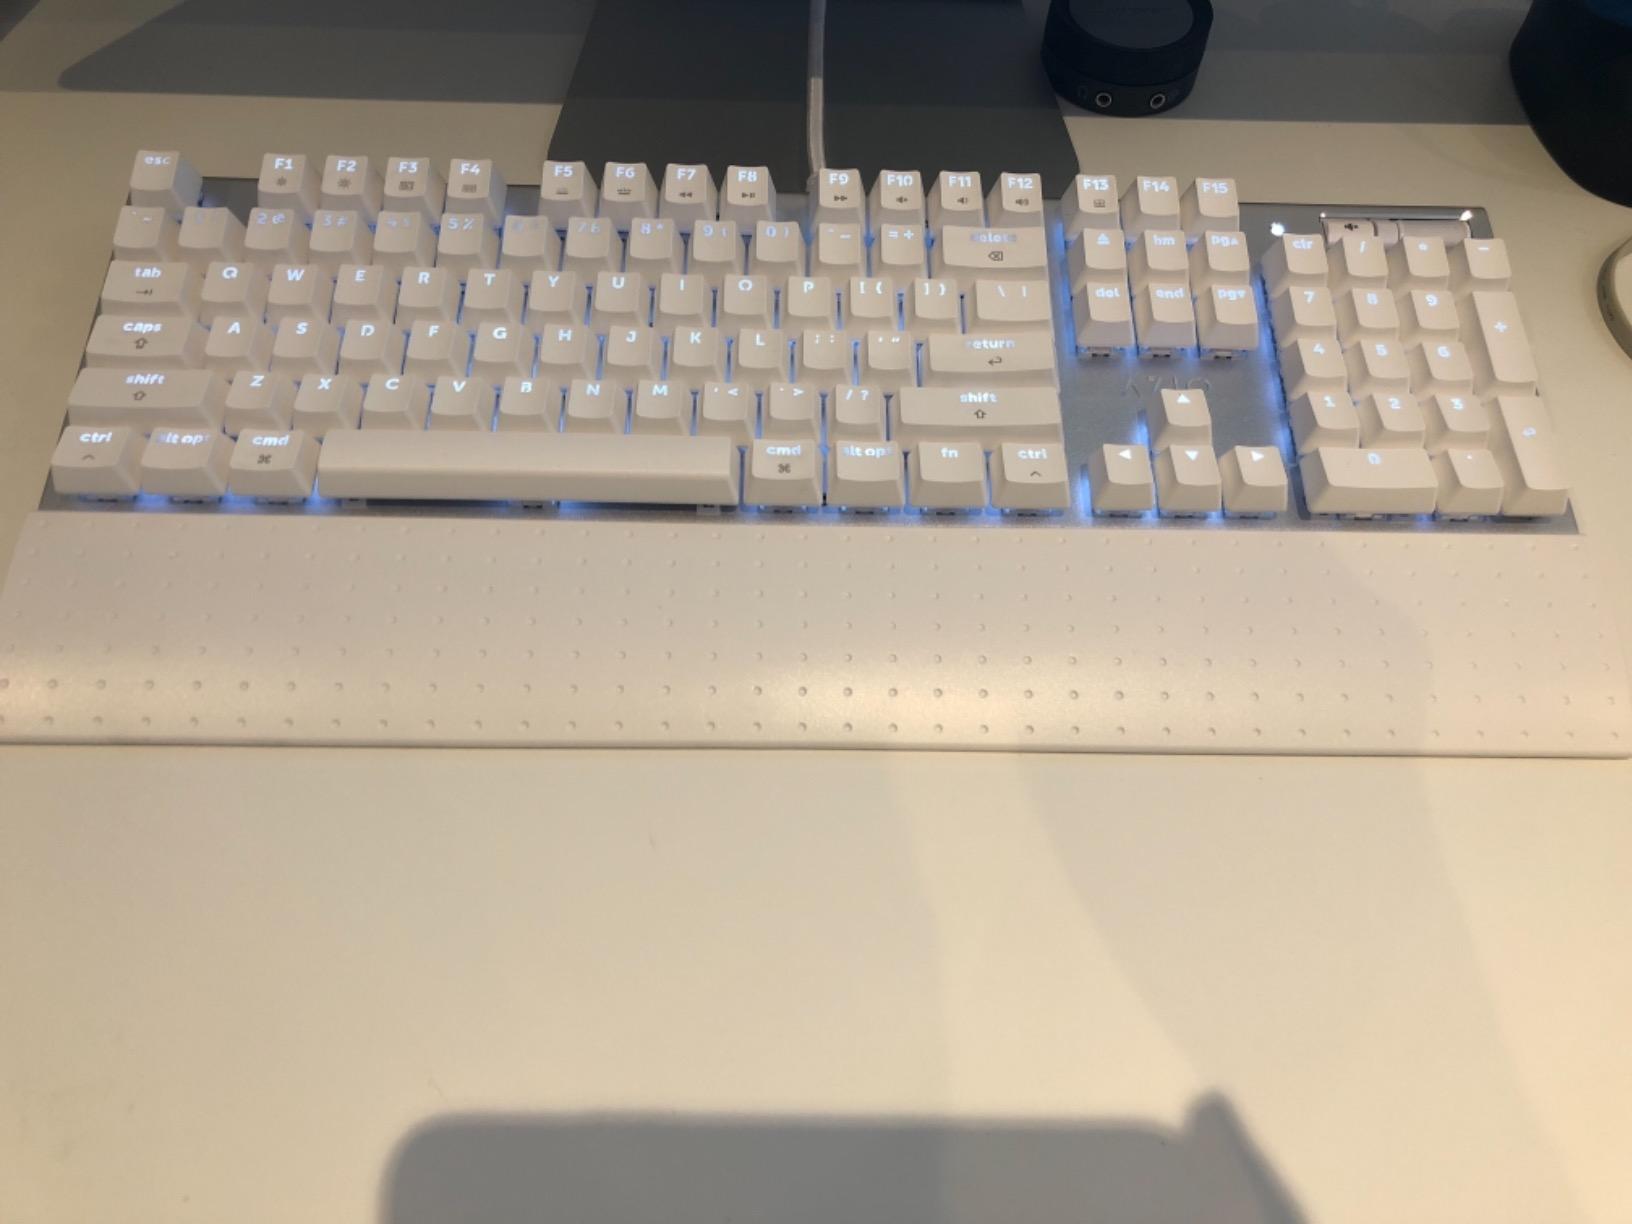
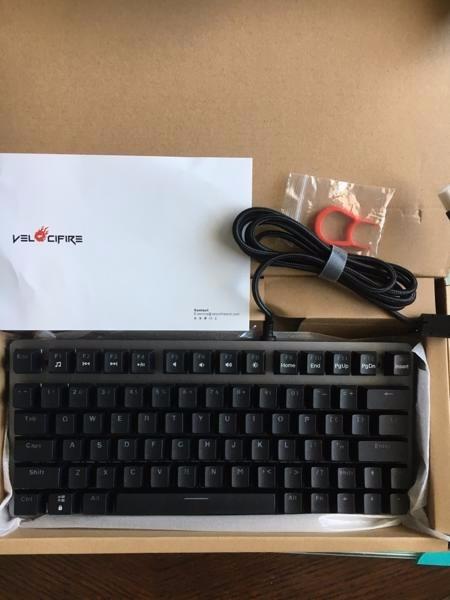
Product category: keyboard
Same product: no